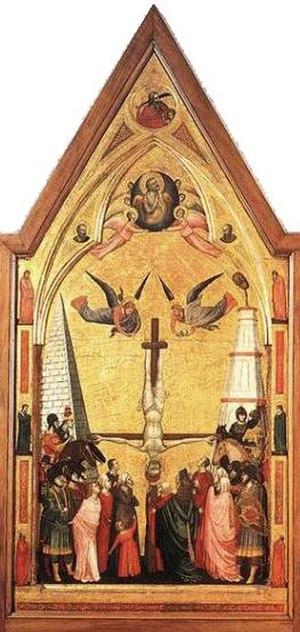
Le Livre d'heures d'Étienne Chevalier est un ancien livre d'heures manuscrit, œuvre de Jean Fouquet réalisée entre 1452 et 1460. Aujourd'hui en grande partie détruit, seuls 49 feuillets contenant 47 miniatures subsistent, dispersés dans huit lieux de conservation différents en Europe et aux États-Unis. Quarante de ces feuillets sont exposés au musée Condé à Chantilly.